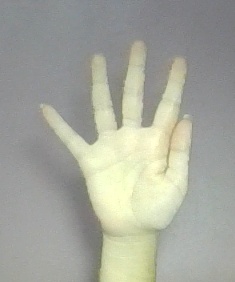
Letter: sheen